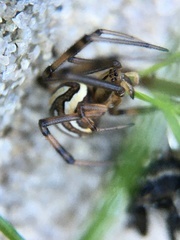
Species: Lactrodectus_hesperus